Clifford's Inn

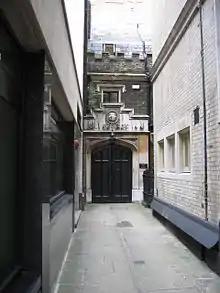
Clifford's Inn Passage, London EC4

By 1903 it was apparent that the Inn was superfluous to requirements of legal education, so its members unanimously agreed to dissolve the society, selling the buildings and giving its residue to the Attorney General for England and Wales, the nominal head of the Bar, to do with it as it so wished. The auction of the assets took place on 14 May of that year ("i.e." 1903), and the Inn was sold "at a ridiculously low price", in the sum of £100,000. The buildings of the Inn were later demolished in 1934, save its gatehouse (at Clifford's Inn Passage), which survives. This gatehouse was designed by Decimus Burton, a student of the Inn from 1830 to 1834.